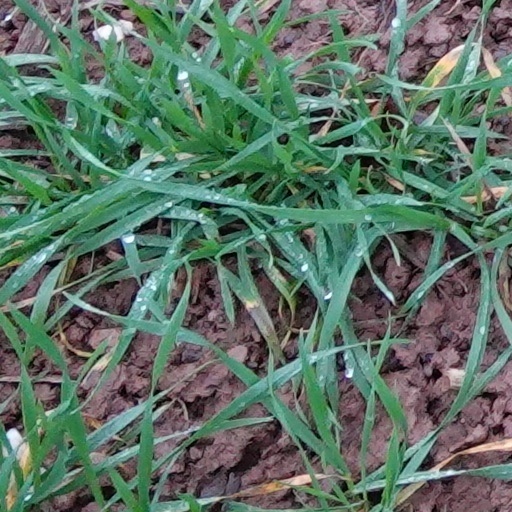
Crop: wheat